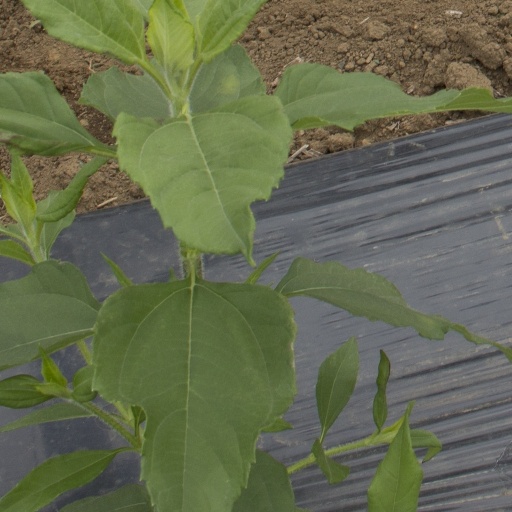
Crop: Jerusalem artichoke